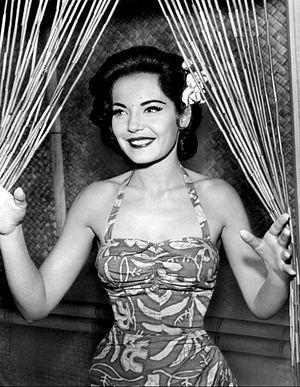
Linda Lawson est une actrice et chanteuse américaine.